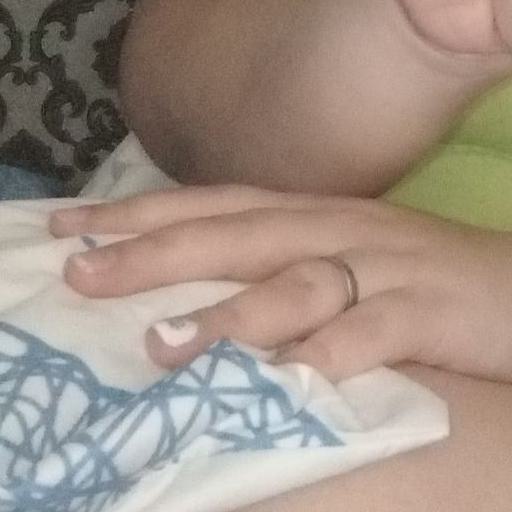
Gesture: no_gesture